Beer in Germany

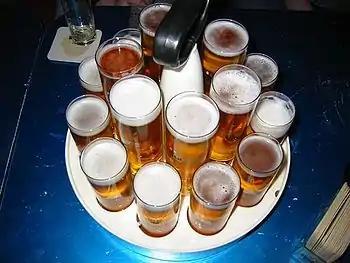
A "Kranz" (wreath) of fresh Kölsch beer that is typically carried by a server ("Köbes"), containing traditional "Stange" glasses and, in the center, larger modern glasses

Beer is a major part of German culture. According the Reinheitsgebot (German beer purity law), only water, hops, yeast and malt are permitted as ingredients in its production. Beers not exclusively using barley-malt, such as wheat beer, must be top-fermented.